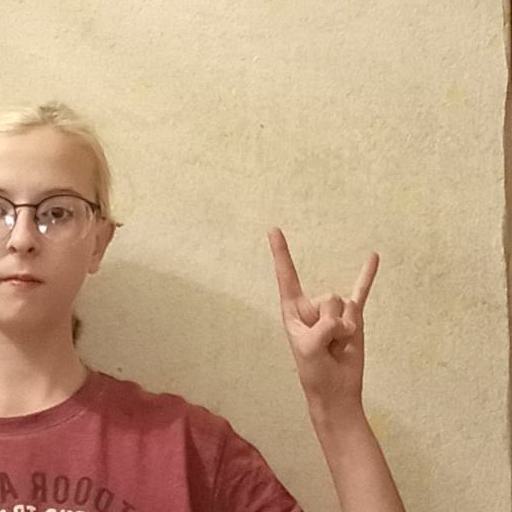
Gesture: rock